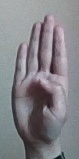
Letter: kaaf